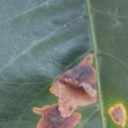
Label: Miner